Jon Gunnes

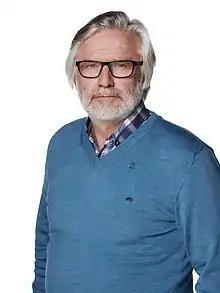
Gunnes in 2016

He was elected representative to the Storting for the period 2017–2021 for the Liberal Party.